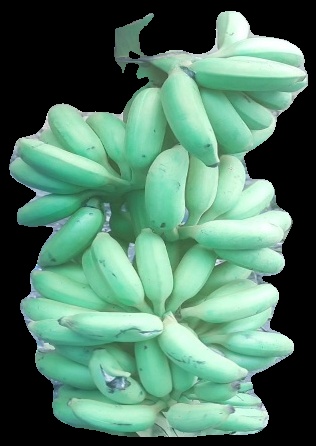
Variety: elakki-bale
Grade: grade2